Peter Sippel

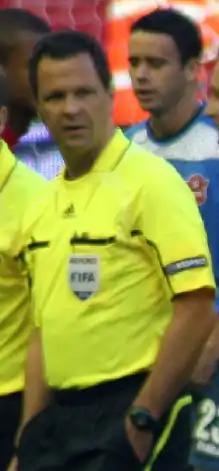
Sippel in 2010

Peter Sippel (born 6 October 1969) is a former German football referee who is based in Munich. He refereed for FC Würzburger Kickers of the Bavarian Football Association.